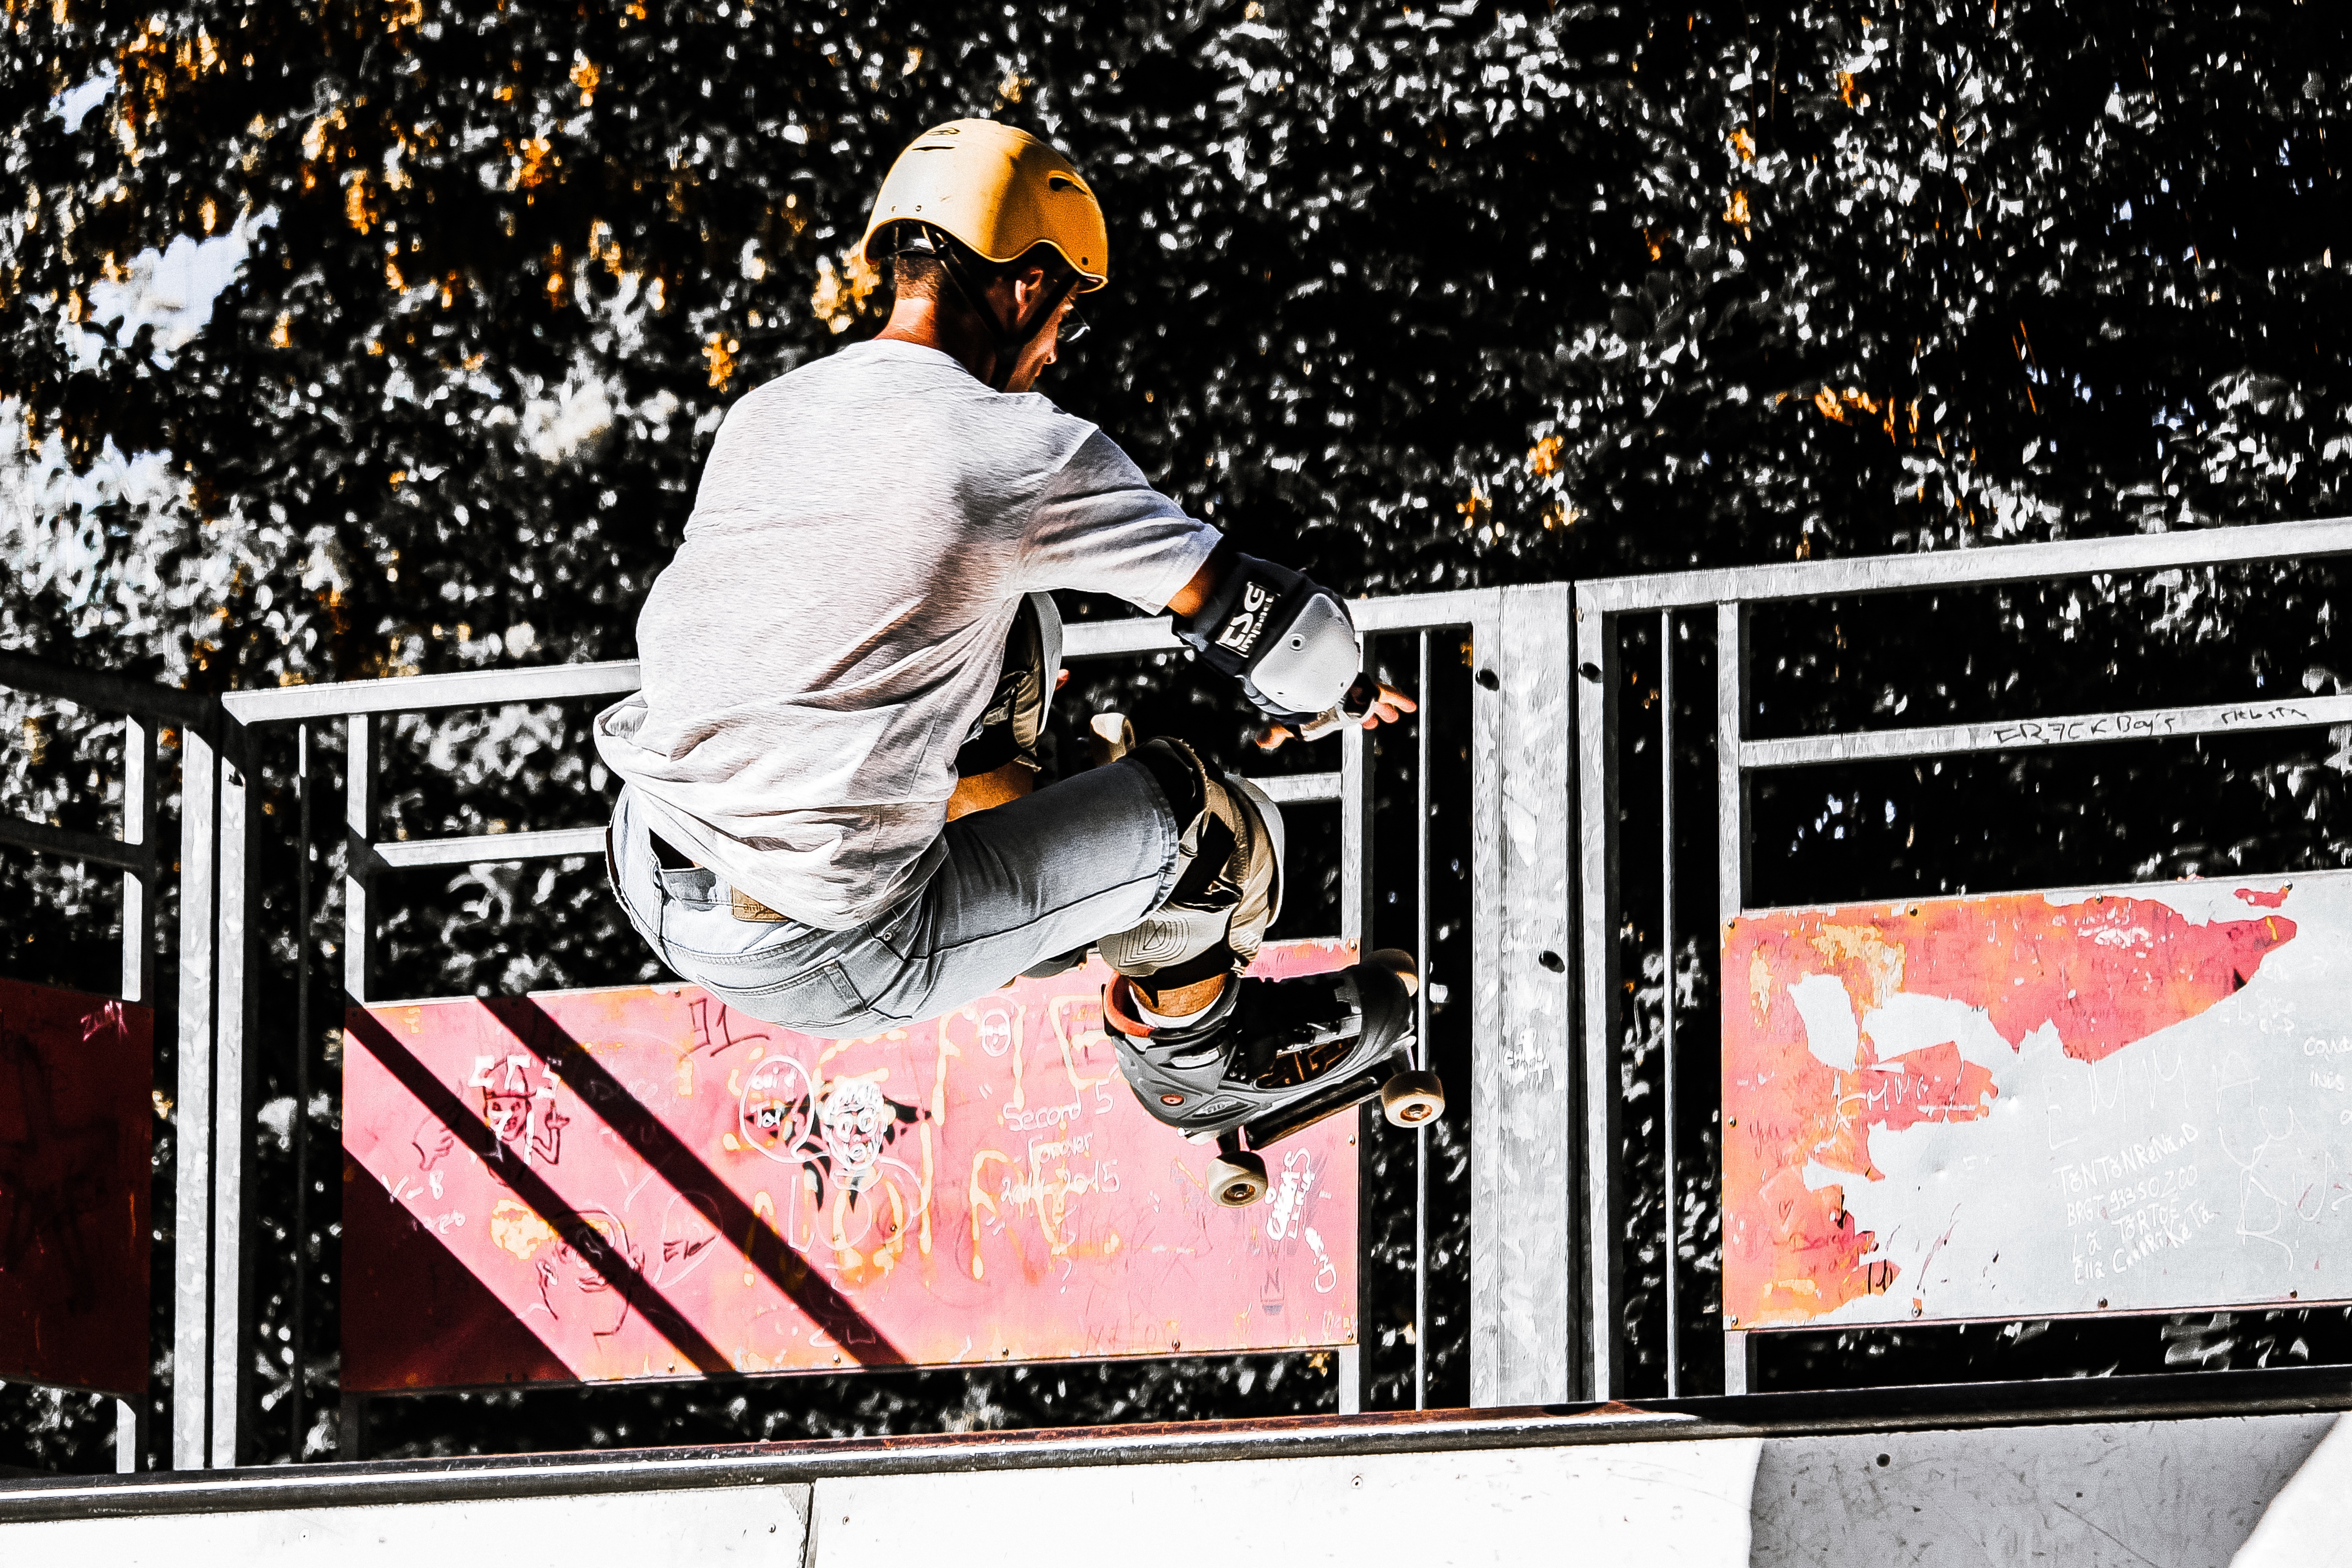
advertising, art, illustration, album cover